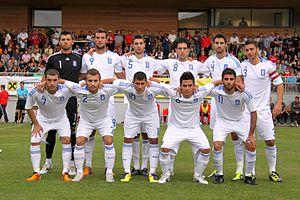
L'équipe de Grèce espoirs de football réunit les joueurs grecs de moins de 21 ans sous l'égide de la fédération de Grèce de football.